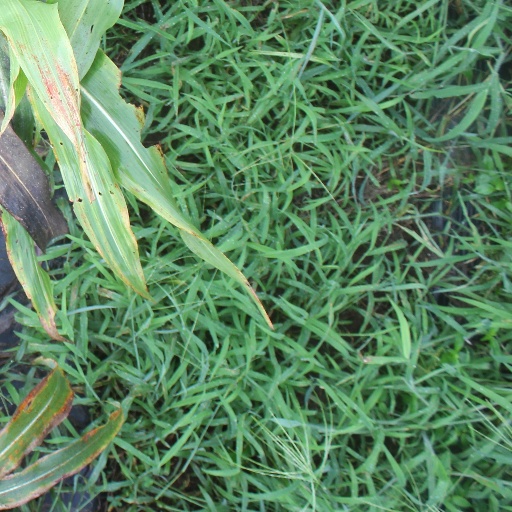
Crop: sorghum